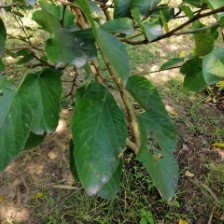
Variety: WhiteKing